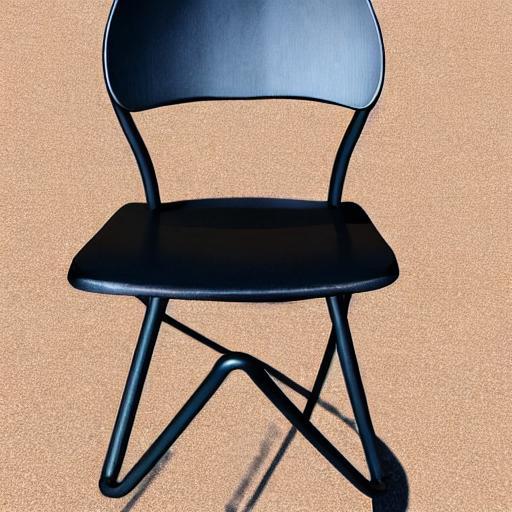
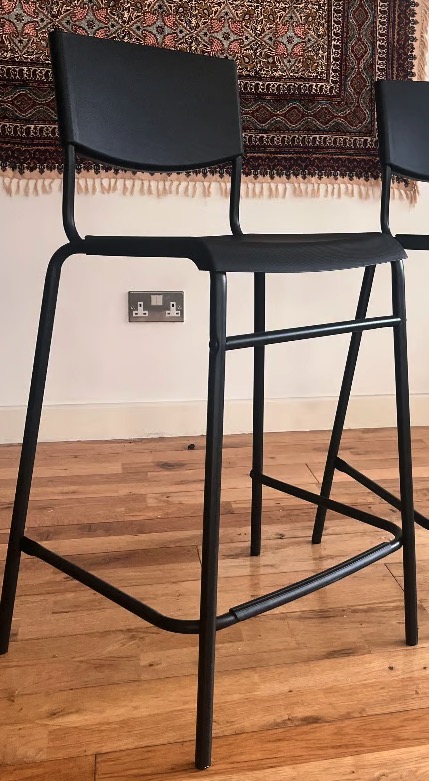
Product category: stool
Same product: no